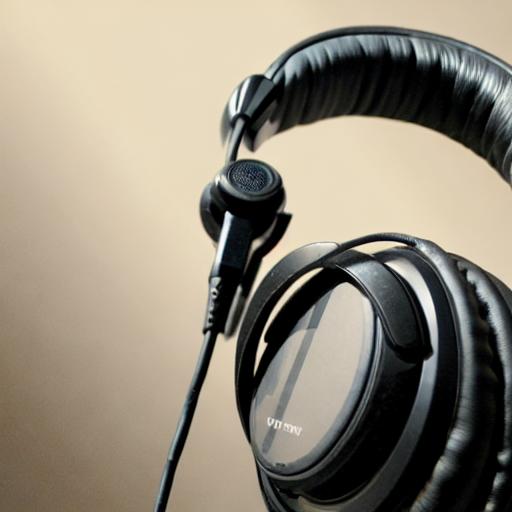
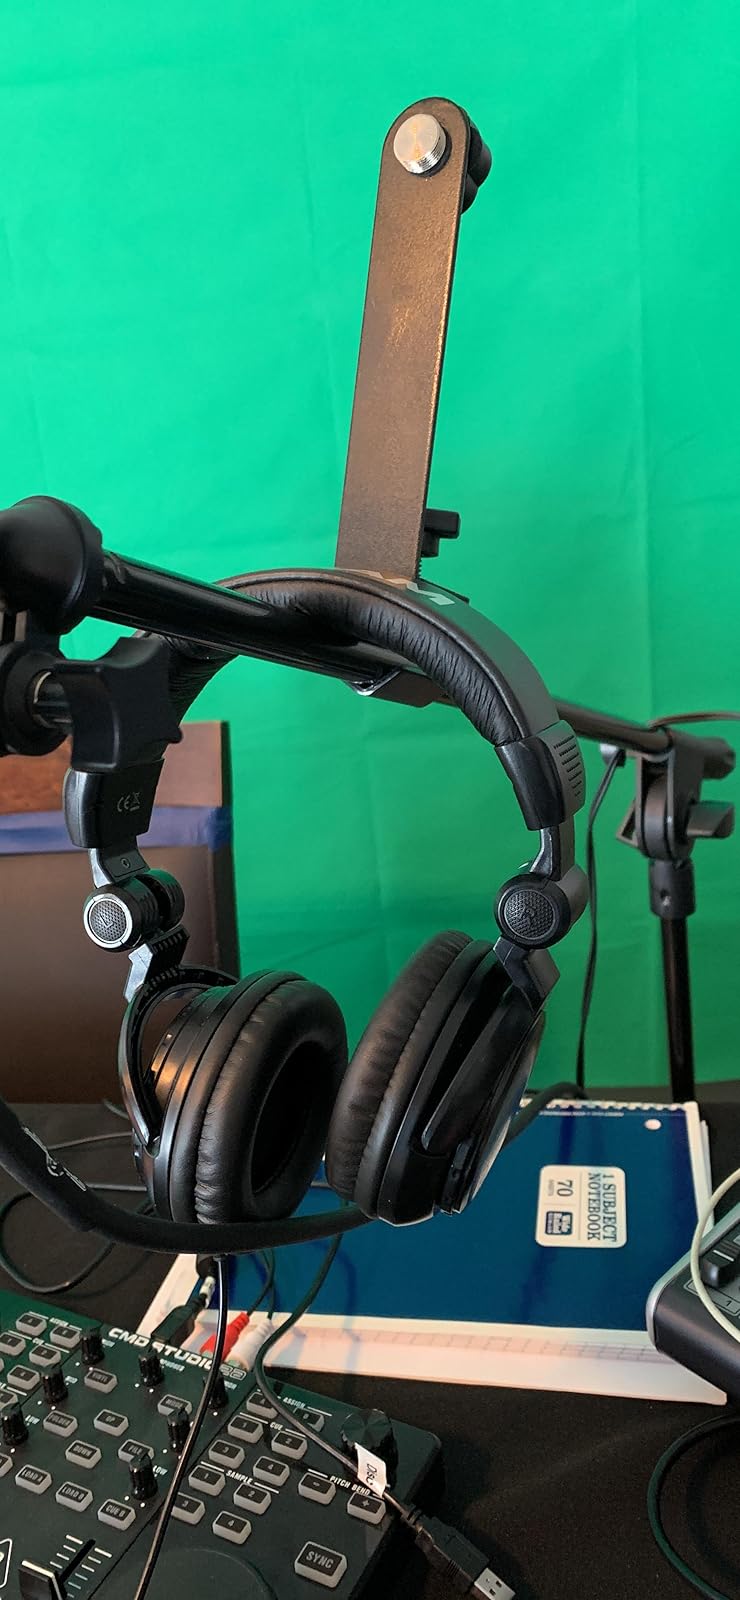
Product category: headphones
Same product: no